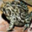
Label: frog